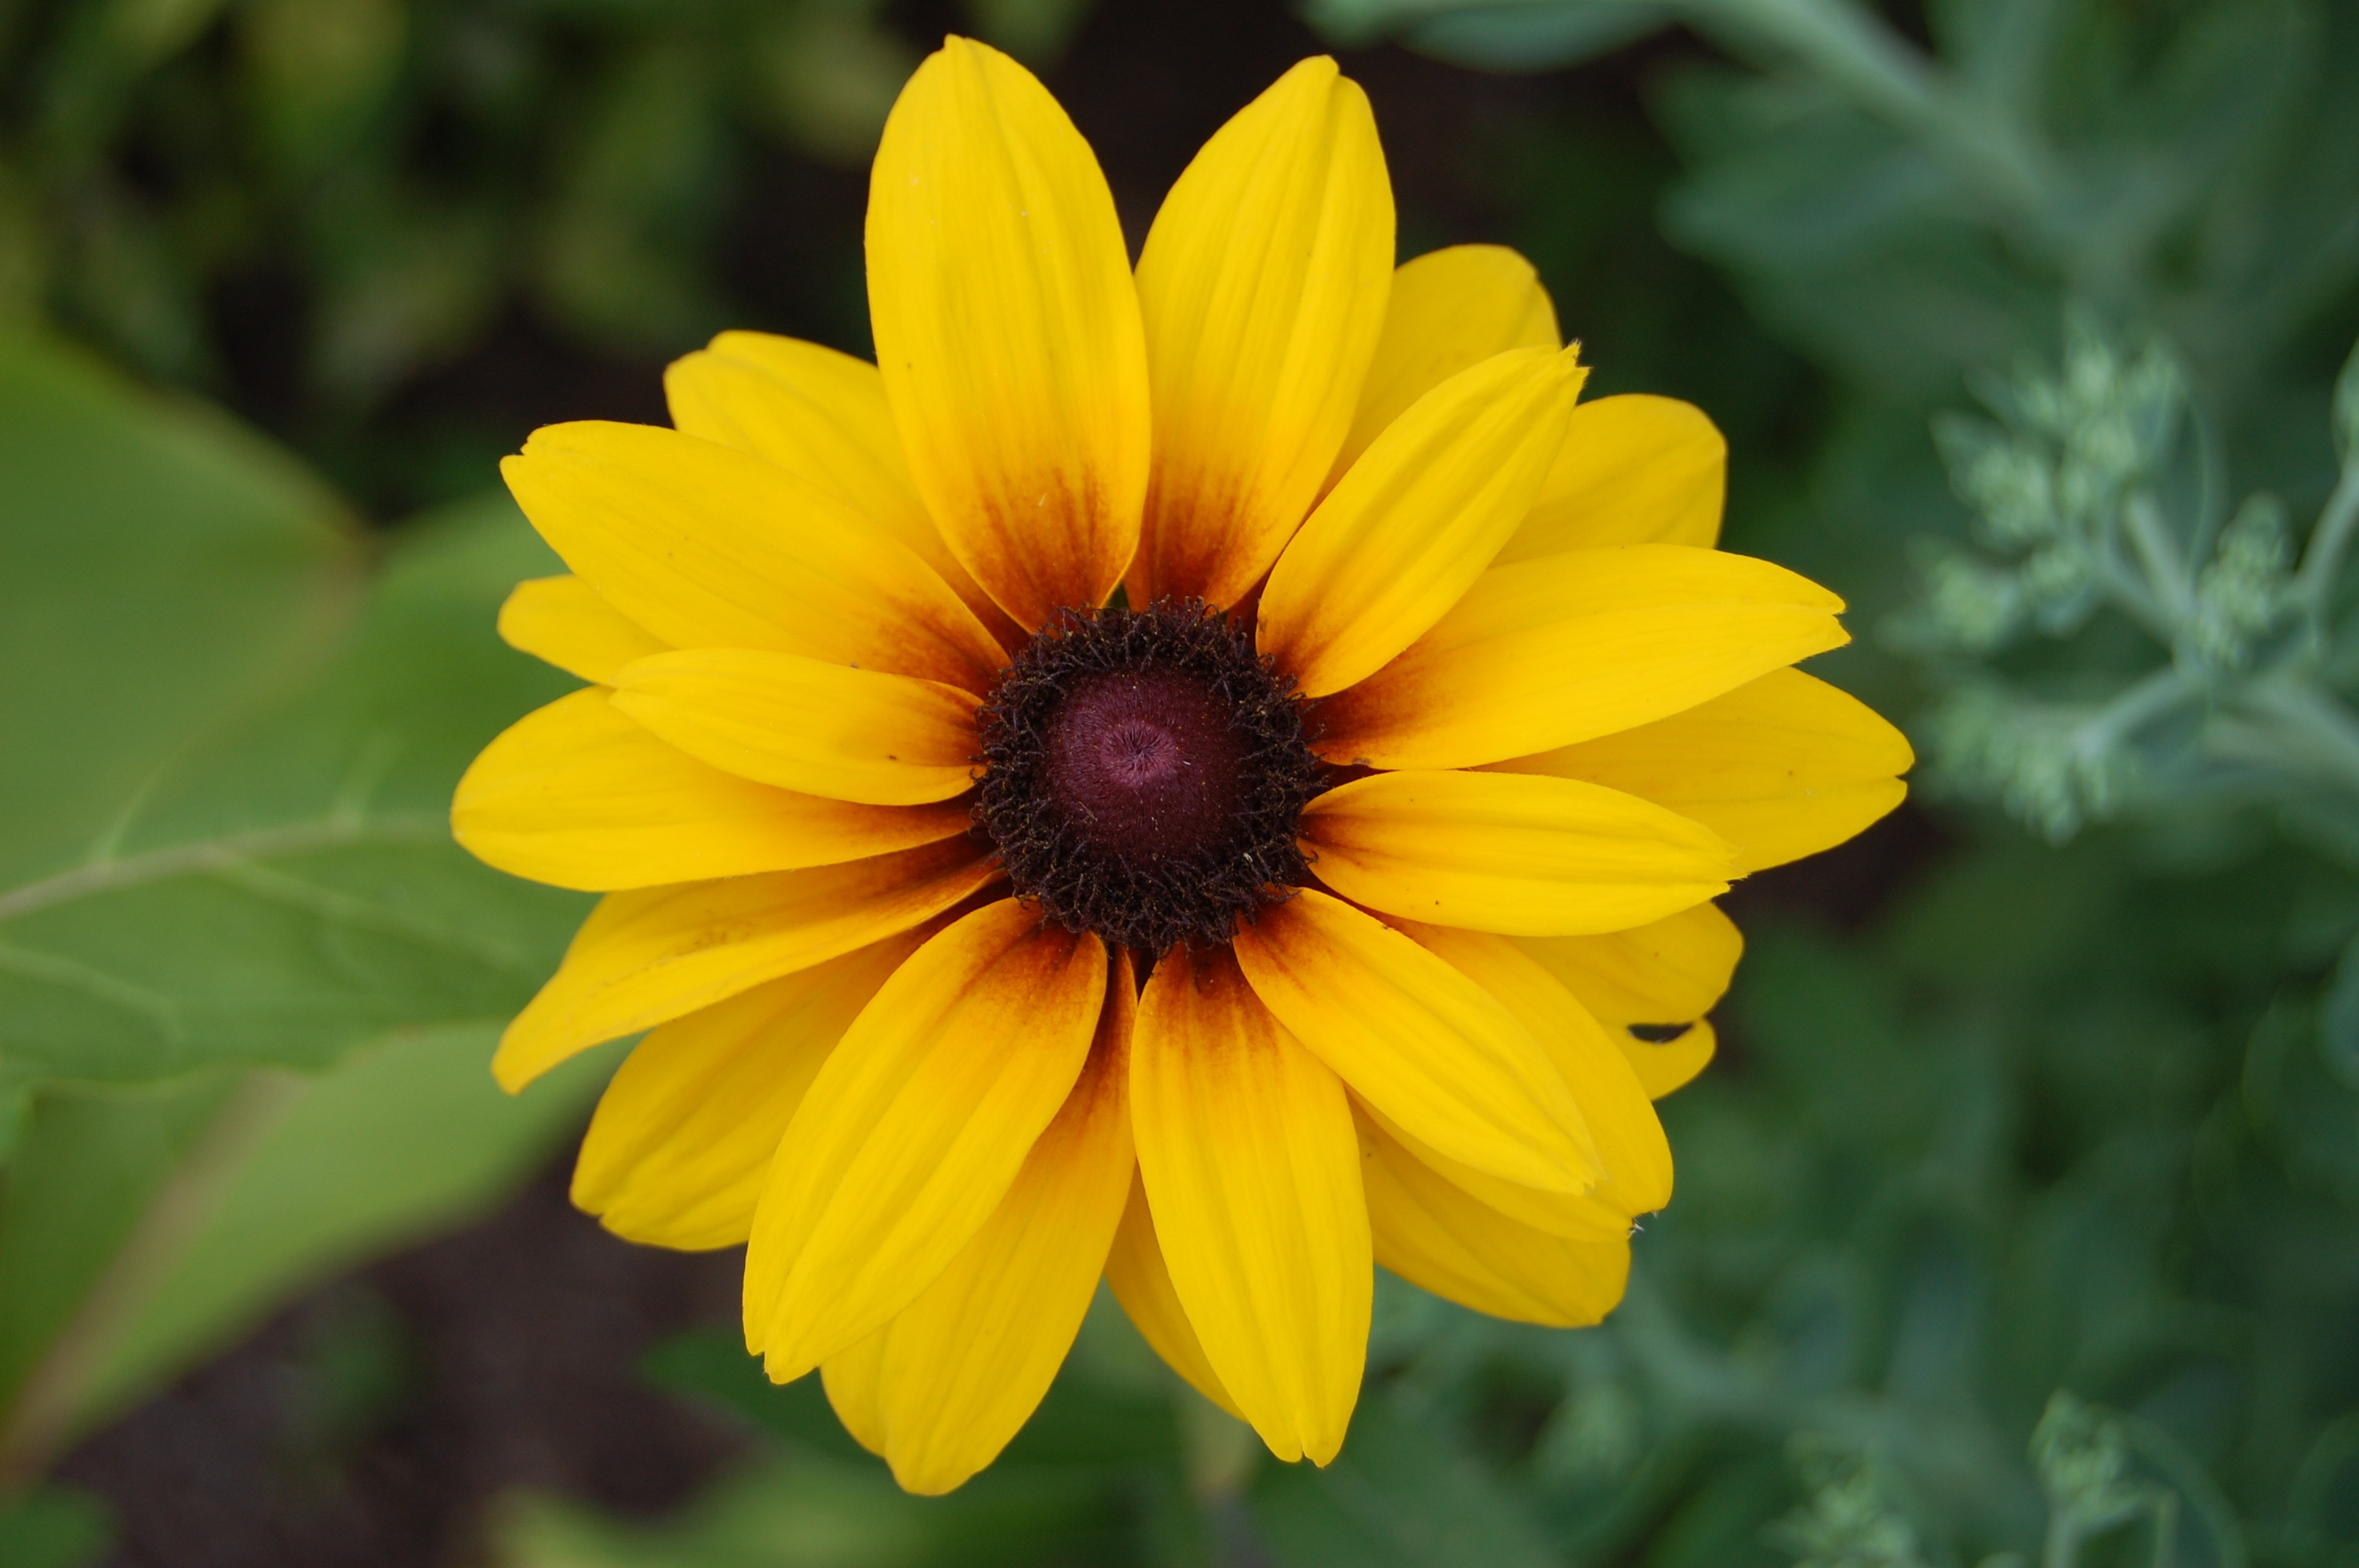
nature, plant, field, flower, petal, daisy, herb, botany, yellow, flora, sunflower, yellow flower, wildflower, bright, nectar, macro photography, flowering plant, daisy family, calendula, oxeye daisy, annual plant, plant stem, land plant